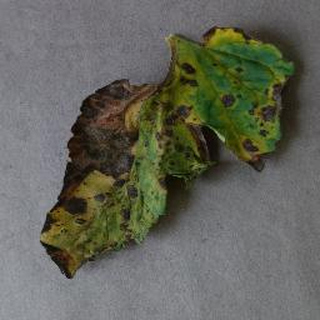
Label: tomato_early_blight